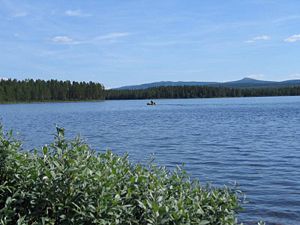
Börtnen
Börtnessjön
Börtnen er en sø i elven Ljungans løb nedenfor Flåsjön og ovenfor Lännässjön i Bergs kommun, Jämtland i Sverige. Der findes to søer med navnet Börtnen som hænger sammen. Lille Börtnen og store Börtnen. Store Börtnen som byen Börtnan ligger ved, ligger opstrøms for lille Börtnen hvor der findes sportshytter og overnatningshytter til leje, men ingen fast befolkning.